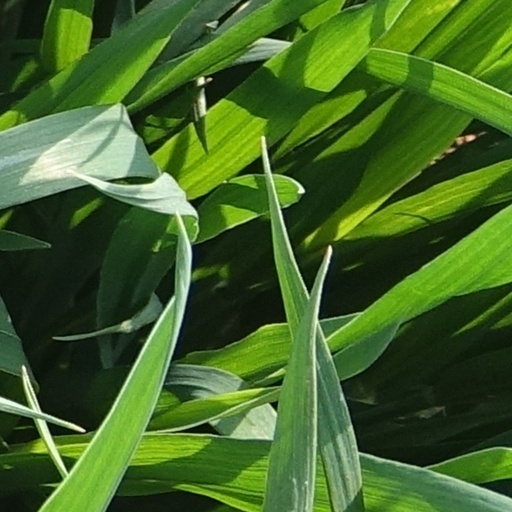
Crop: wheat